Natalia París

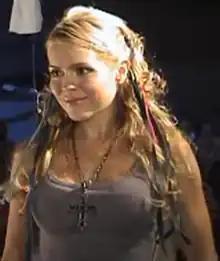
Natalia París in 2013

Natalia París Gaviria (born August 12, 1973) is a Colombian model, businesswoman, DJ and publicist She has been one of the most recognized models in Colombia, owner of her own brand of personal care products that bear her name.